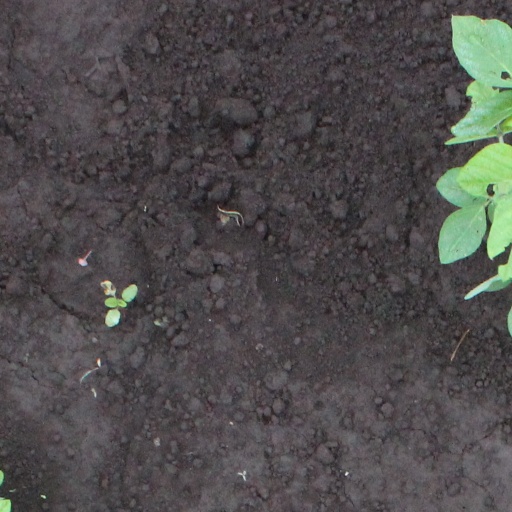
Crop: soybean